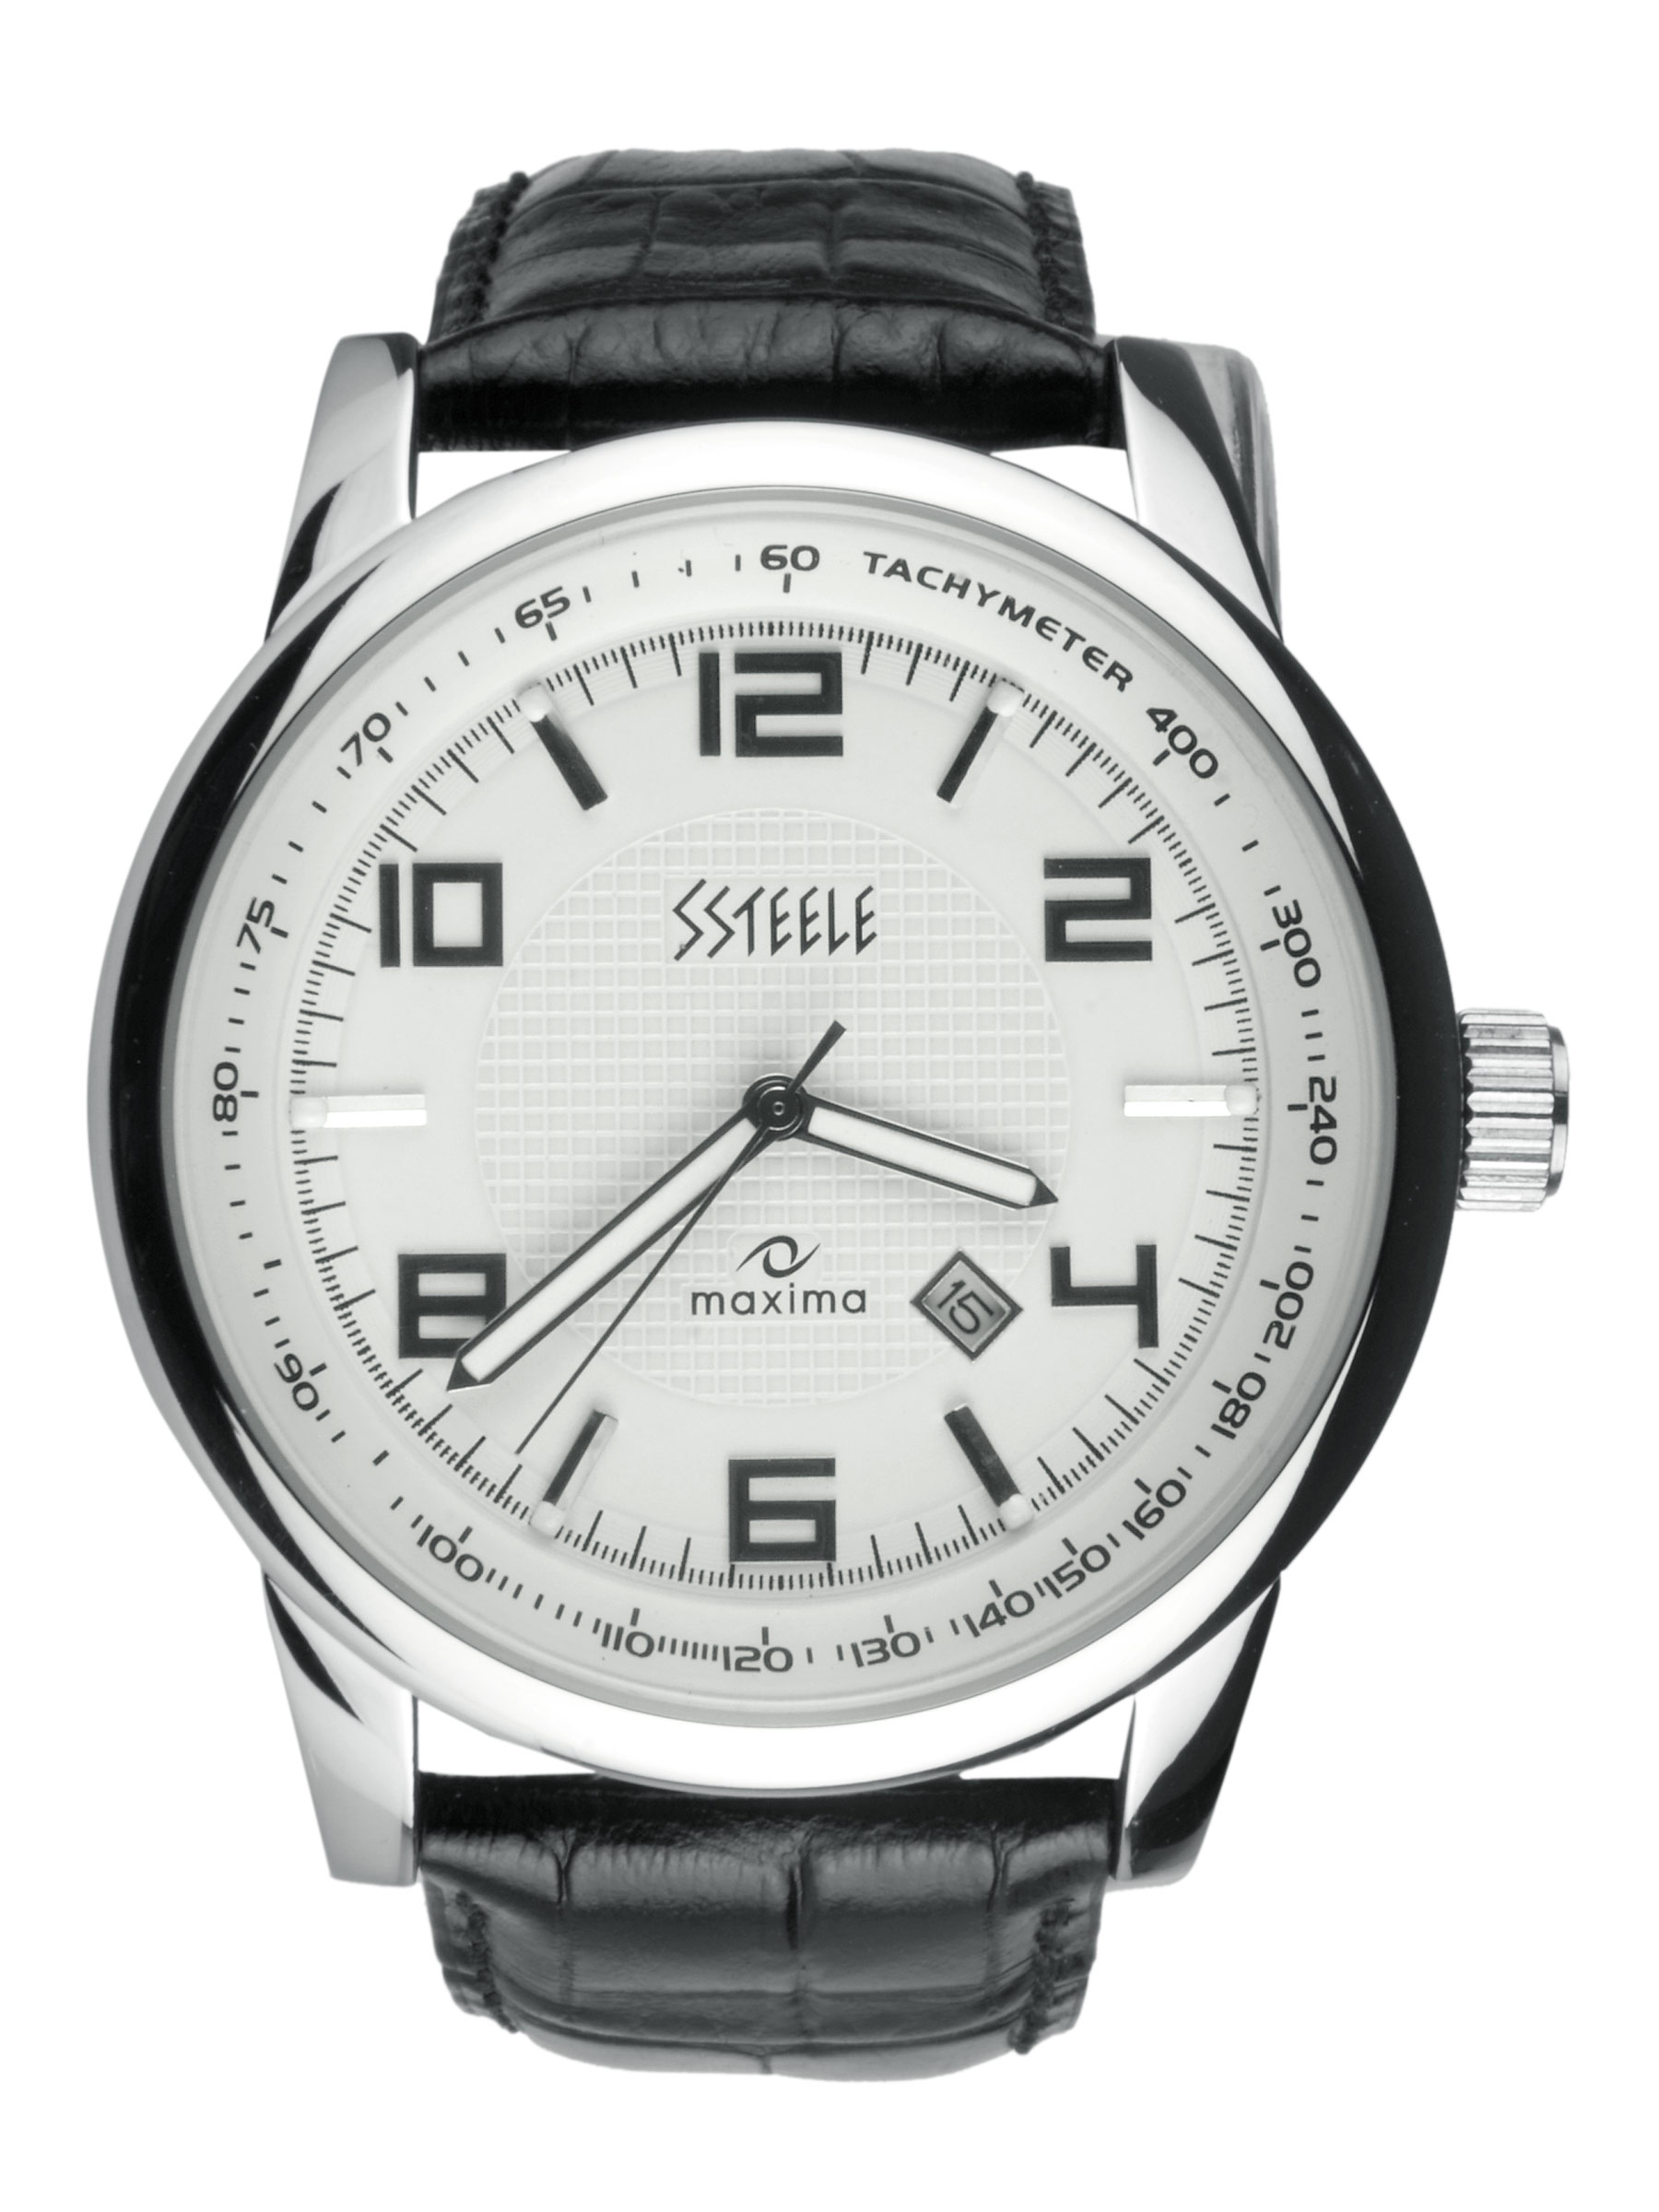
Maxima Ssteele Men White Watch
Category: Accessories / Watches / Watches
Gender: Men
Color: White
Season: Winter 2016
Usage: Casual